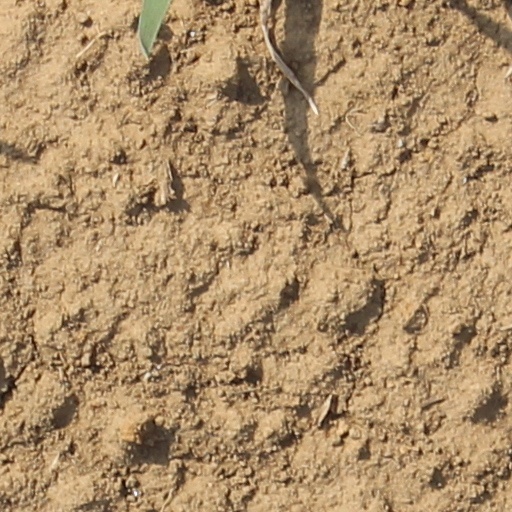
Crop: wheat